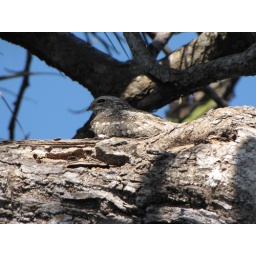
Lesser Nighthawk perched in a tree on the boat tour of the La Tovara estuary near San Blas, NAY.